Ryan Blaney

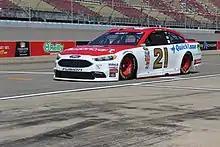
Blaney during practice for the 2016 Pure Michigan 400

Blaney began competing full-time in the Cup Series in 2016 with the Wood Brothers despite the team being excluded from NASCAR's new Charter system implemented before the 2016 Cup Series season. He got his third Top 10 of his career at Las Vegas, finishing 6th. Before the race at Auto Club Speedway, Blaney and close friend Bubba Wallace drove together from Phoenix to Fontana and stole the headlines one evening when they took over NASCAR's Snapchat account and filmed themselves mimicking drivers such as Carl Edwards, Danica Patrick, and Paul Menard. Blaney picked up more top tens at Phoenix, Talladega, Dover, and Pocono for a successful first half of the season with his best finish being a fifth at Kansas. At Chicagoland, Blaney ran well all day and for the final restart, he gambled and stayed out, and got the race lead. However, on the restart Martin Truex Jr. overtook him easily due to having fresher tires and held on to get the win, with Blaney finishing 4th. He put up a fight for the Sunoco Rookie of the Year award, but lost to Chase Elliott.